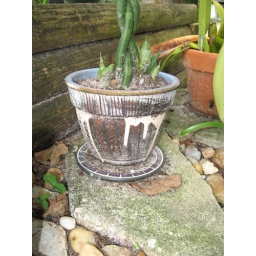
snake plant in drip pot